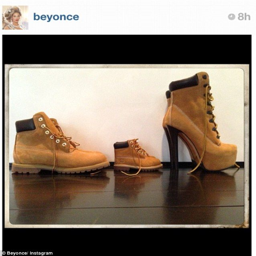
famous footwear : pop artist shared a snapshot of her husband , and her classic yellow boots